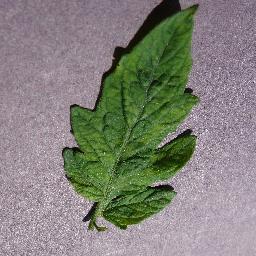
Label: Tomato___Tomato_mosaic_virus